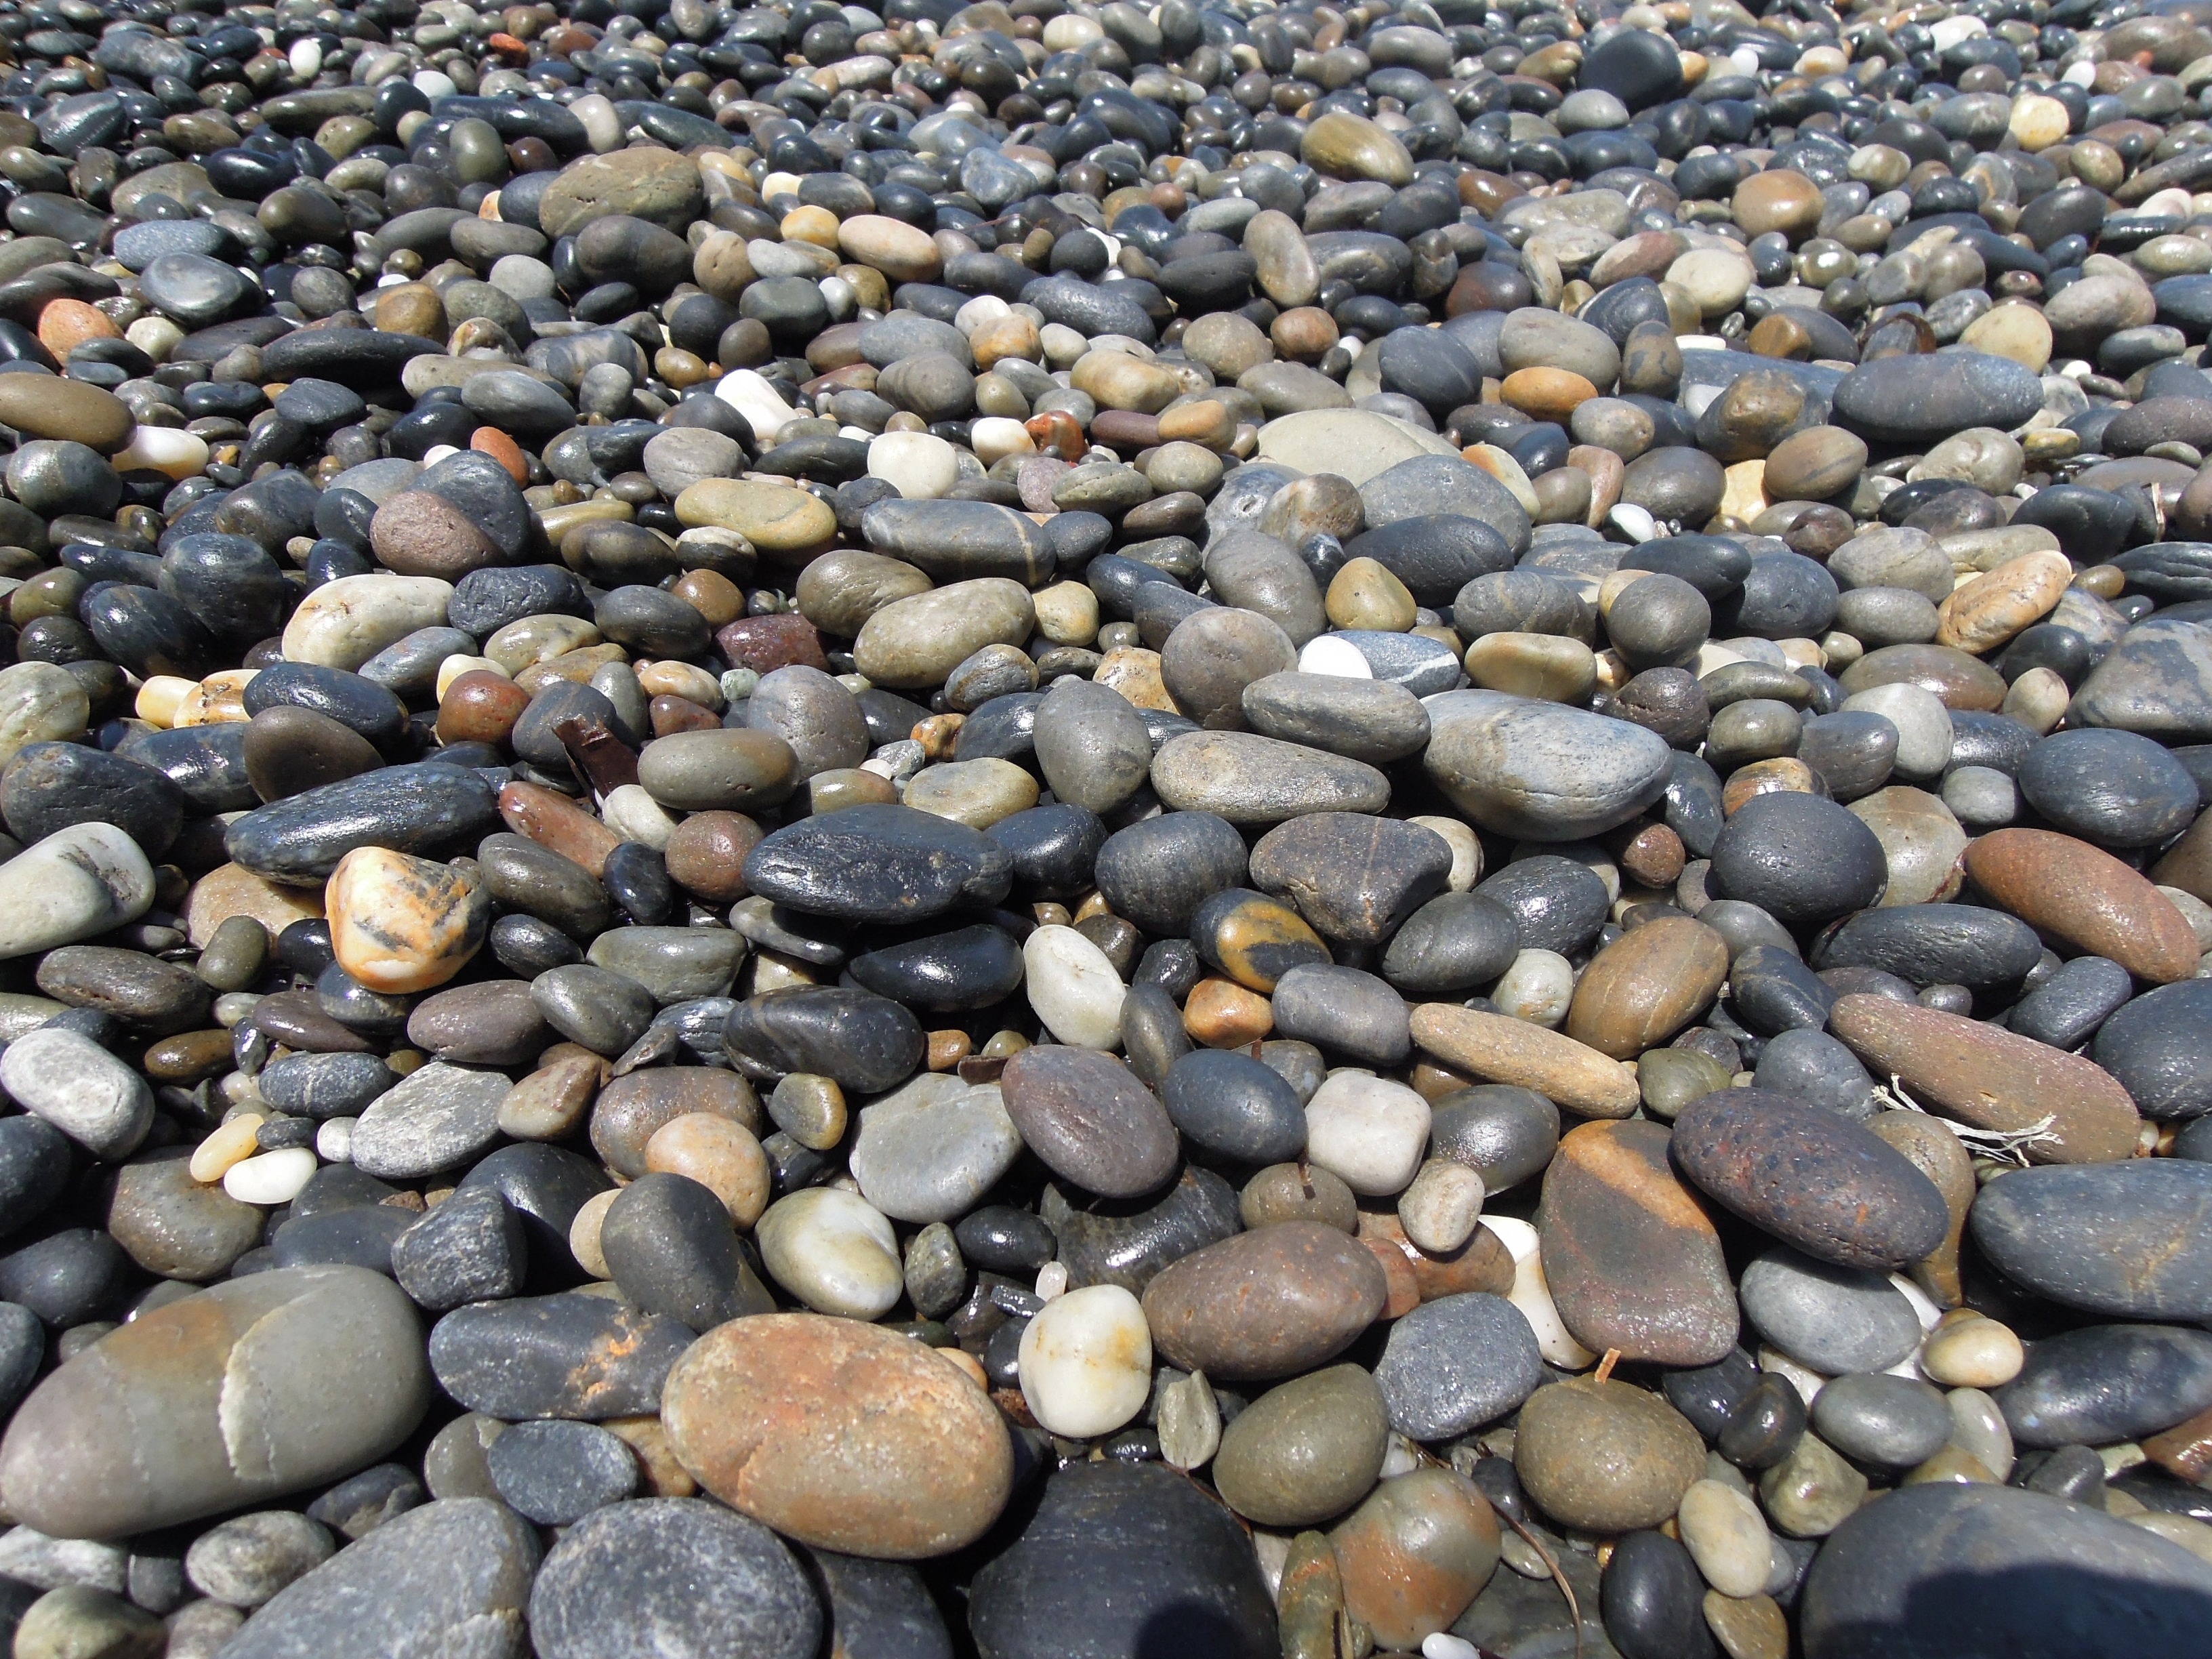
beach, rock, stone, greek, pebble, rocky, material, rubble, gravel, boulder, mediterranean sea, crete island, beach stones